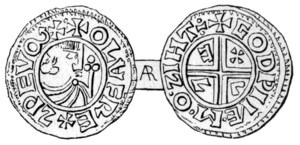
Olof III Skötkonung, fils de Erik Segersäll et de Sigrid Storråda, est le premier roi chrétien de Suède.
L'histoire de la Suède à proprement parler commence au VIIIᵉ siècle, avec l'apparition des premières sources écrites. C'est le début de l'âge des Vikings, durant lequel les Suédois sont principalement actifs vers l'Orient, commerçant avec les peuples slaves de Russie et poussant leurs expéditions jusqu'à Constantinople et Bagdad. L'unification de la Suède en royaume se produit au Xᵉ siècle, plus tardivement que celles du Danemark et de la Norvège. Le pays se convertit également au christianisme à partir du règne d'Olof Skötkonung.